Censorship in Italy

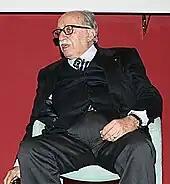
Lino Jannuzzi

Defamation is a crime in Italy with the possibility of large fines and/or prison terms. Thus anti-defamation actions may intimidate reporters and encourage self-censorship.